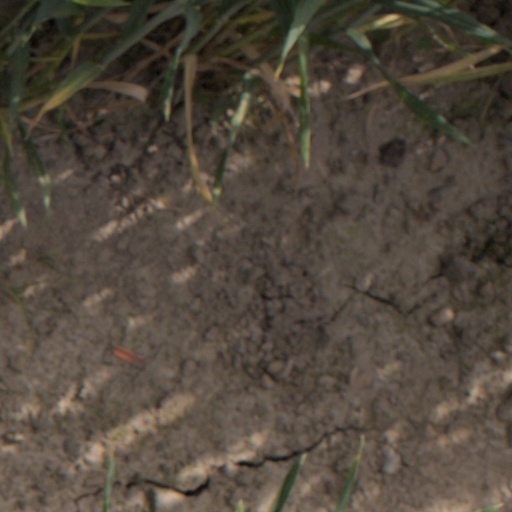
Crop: wheat